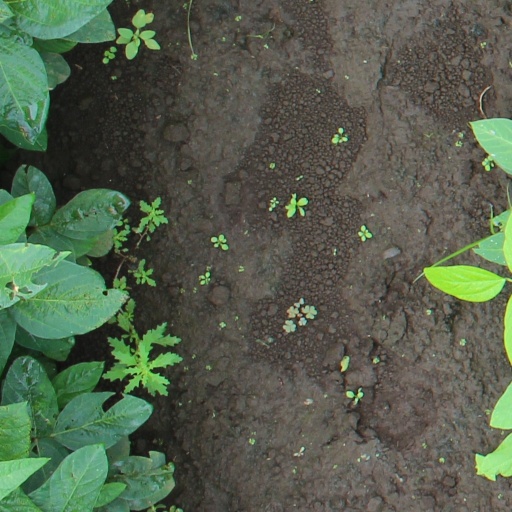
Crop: soybean